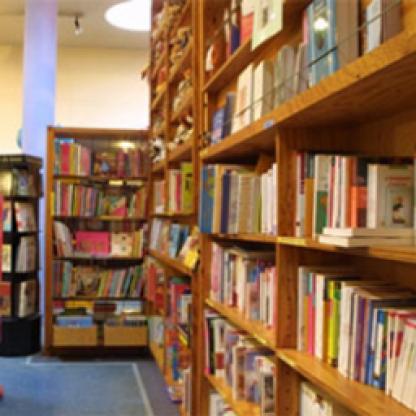
Scene: Indoor